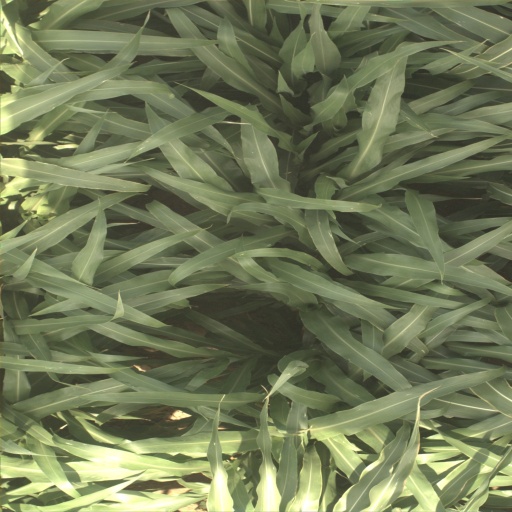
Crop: sorghum